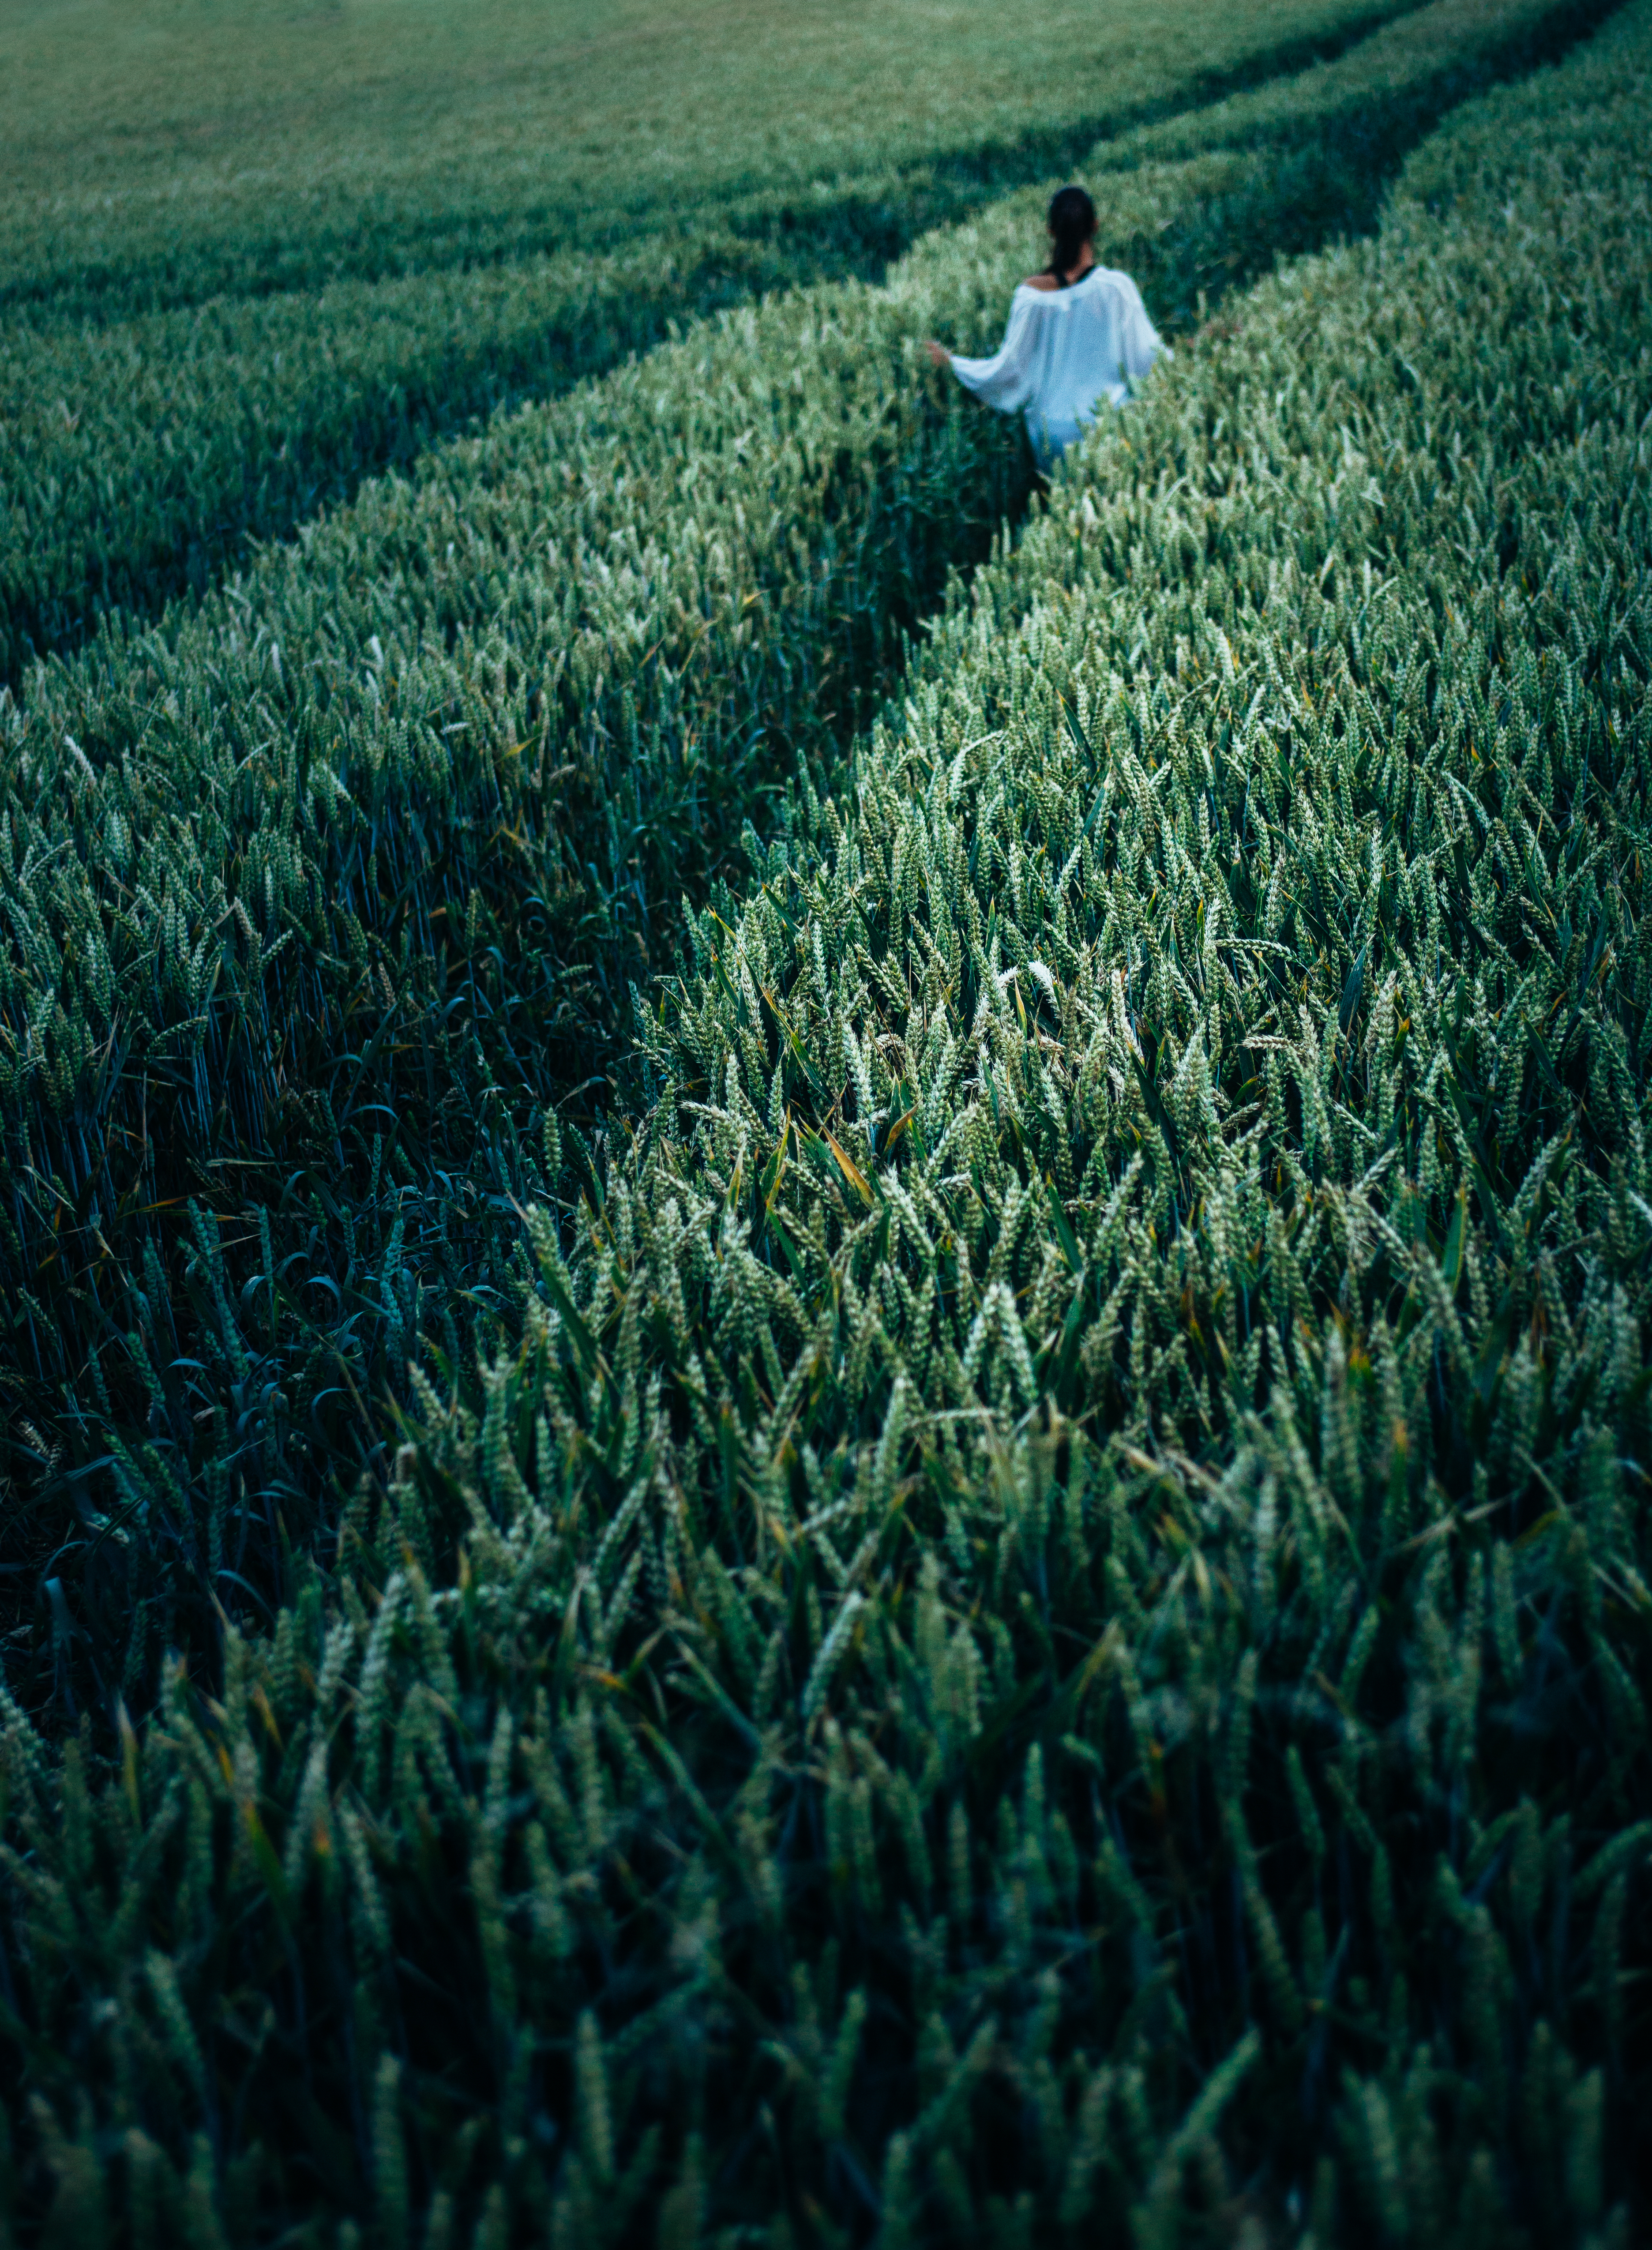
tree, grass, walking, plant, girl, woman, field, lawn, meadow, countryside, flower, rural, green, crop, soil, agriculture, lavender, plants, shrub, flooring, flowering plant, grass family, land plant